Pat Lundvall

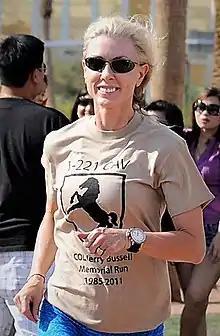
Lundvall at the 2011 Wildhorse Commemorative Run in honor of her deceased husband, Colonel Jerry Bussell

Patricia Lundvall is an American lawyer and former commissioner of the Nevada State Athletic Commission (NSAC). She was called to the bar in Nevada and became the first female chair of the NSAC.